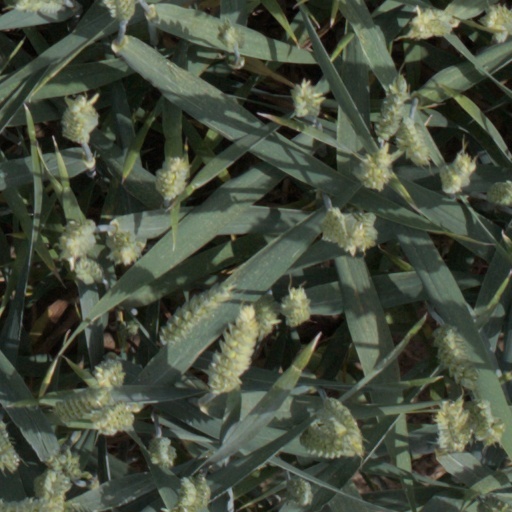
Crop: wheat